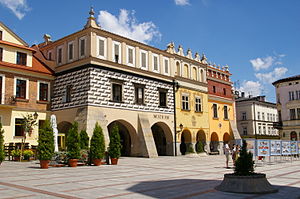
Tarnów
Rådhuset i Tarnów
Tarnów er en by med 109.358 indbyggere i det sydlige Polen, cirka 75 km øst for Kraków. Tarnów var mellem 1975 og 1998 hovedby i Tarnow vojvodskap, men ligger siden 1999 i Lillepolens vojvodskap. Byen er et vigtigt jernbaneknudepunkt på forbindelsen mellem Lviv og Kraków. Motorvejen fra Kraków til Ukraine går forbi Tarnów. Den kredsfrie byer en selvstændig bykommune. Den ligeledes selvstændige landkommune Tarnów har et areal på 82,81 km² und 25.472 indbyggere.